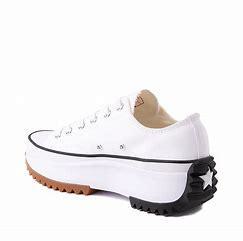
Brand: Converse
Model: Run Star Hike